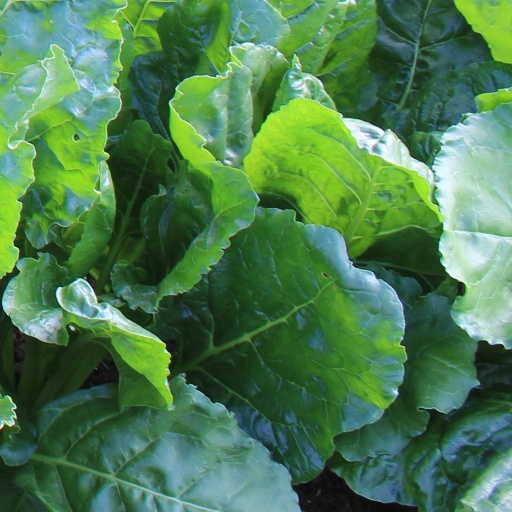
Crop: sugar beet